Bezhetsky District

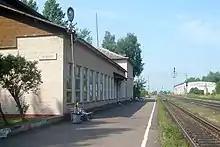
Bezhetsk railway station.

A railway connecting Rybinsk and Bologoye via Sonkovo crosses the district from east to west. The most important railway station within the district is Bezhetsk.